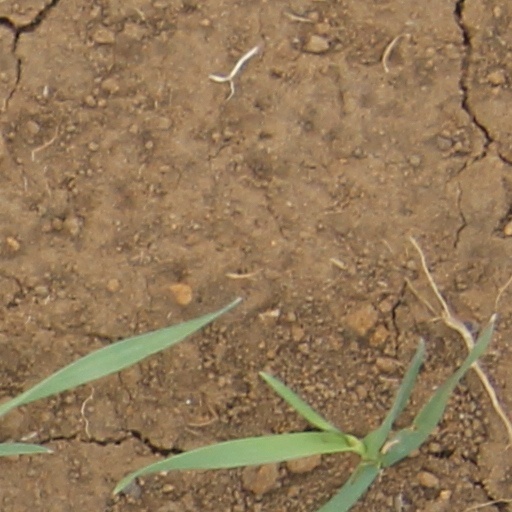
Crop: wheat